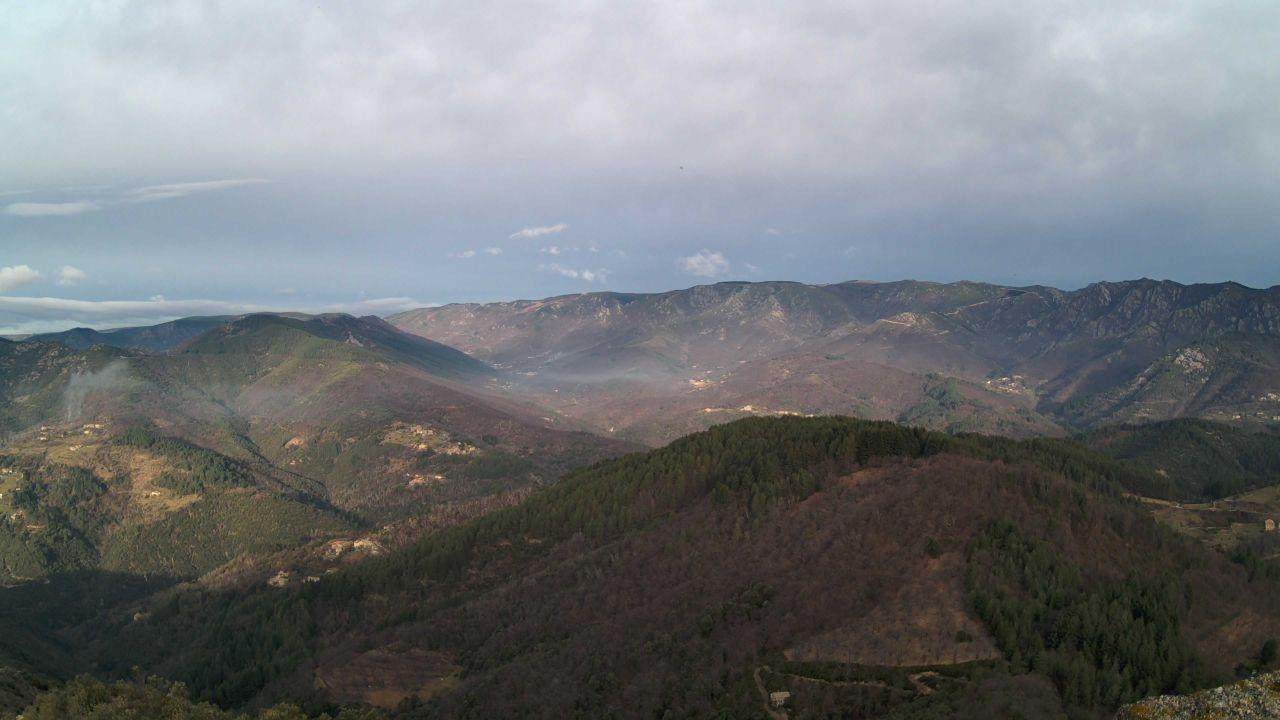
Fire: no
Smoke: yes